Germantown, Philadelphia

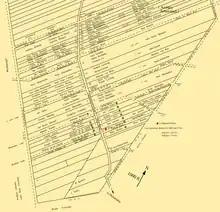
Plan of lots in Germantown, Pennsylvania, in 1689, showing lot owners in 1689 and 1714

Germantown stretches for about two miles along Germantown Avenue northwest from Windrim and Roberts Avenues. Germantown has been consistently bounded on the southwest by Wissahickon Avenue, on the southeast by Roberts Avenue, and on the east by Wister Street and Stenton Avenue, but its northwest border has expanded and contracted over the years. When first incorporated as a borough in 1689, Germantown was separated from the rural Germantown Township by Washington Lane; later, the border was expanded to Carpenter and East Gorgas Lanes; it was then rolled back to Washington Lane in 1846, and remained there until the borough was absorbed into the city of Philadelphia in 1854.